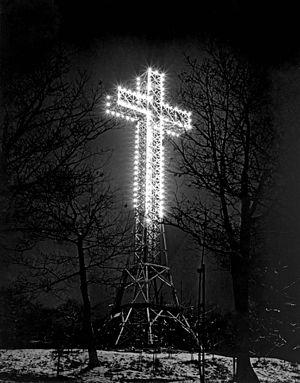
Croix du mont Royal, située à Montréal, au Québec.
La Croix du mont Royal est une croix sommitale et croix monumentale érigée au sommet du mont Royal, qui domine la ville de Montréal. Avec la basilique Notre-Dame de Montréal, l'oratoire Saint-Joseph et la tour du stade olympique, elle est l'un des principaux symboles de la ville.